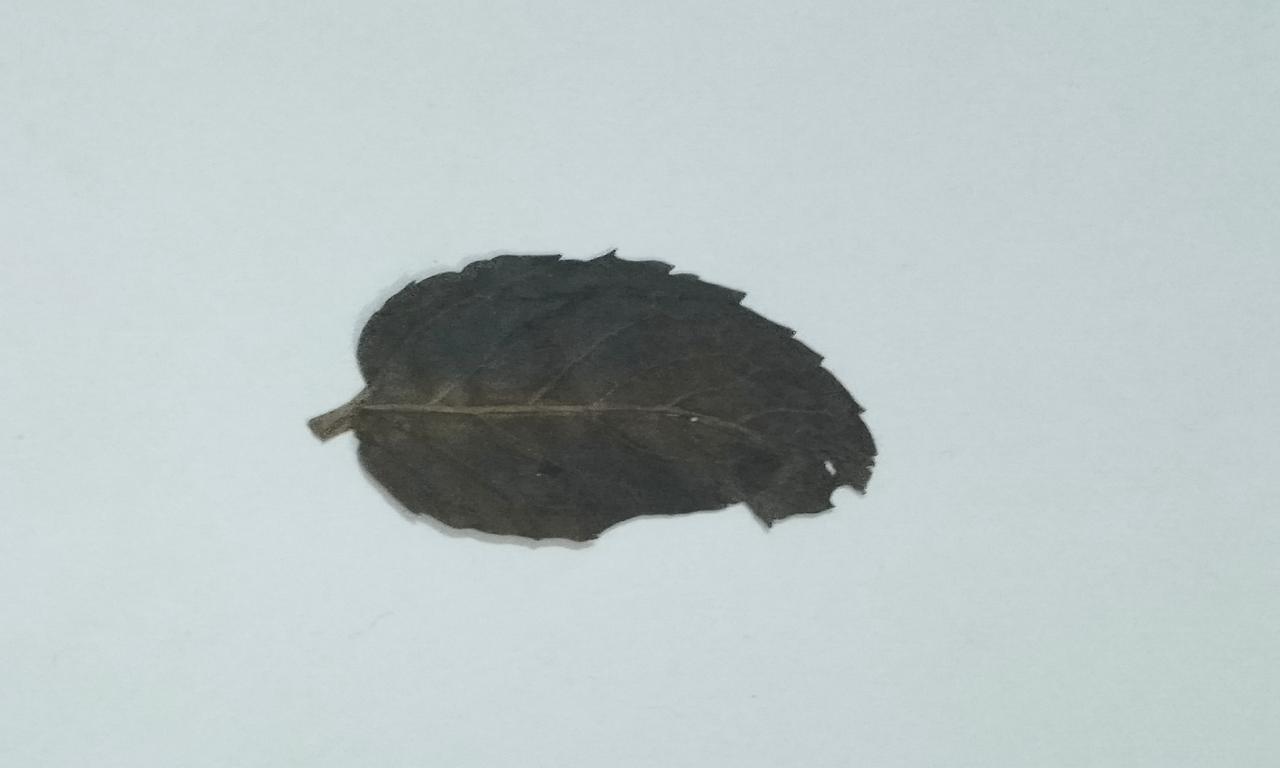
Label: Dried